Rashid Rida during World War I

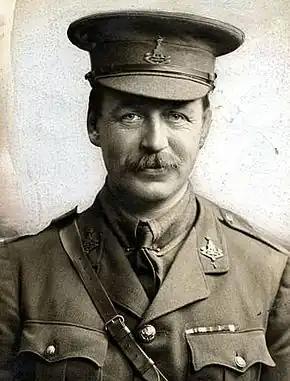
Colonel Mark Sykes

As the world war escalated, tensions and mutual hostilities between Rida and British officials deepened. More and more inflammatory articles were becoming published through Rida's "Al-Manar" , to which the British responded by censoring the magazine. In July 1915, Rida engaged in direct talks with the Assistant secretary of the British War Cabinet, Mark Sykes, outlining his vision of a sovereign pan-Islamic state. He argued that the era of Turkish domination of Muslims had ended and said that the time for an Islamic Caliphate led by Arab Muslims has approached. Rida's proposed pan-Arab Caliphate consisted of the Arabian Peninsula and extended north up to the Anatolian boundary of Marash-Diarbakr-Zakho-Ruwanduz. During the meeting, Sykes hinted the likelihood of distributing the area to the Allied imperial powers. Outraged by the suggestion, Rida threatened Sykes with the spectre of large-scale Jihadist uprisings across the British empire. If the British made any moves to disrupt efforts to establish the Pan-Islamic Caliphate, Rida warned of an enduring challenge from an Islamic-German Axis against the British empire. Rida bluntly stated that Islamic power would be expanded to subvert Christian influence as much as possible and stated to Sykes that Britain feared the Islamic World precisely due to its capability. The encounter ended on a rough note and a few months later, Sykes depicted Rida as a dangerous zealot in his official reports, writing:"[Rashid Rida] is a leader of Pan-Arab and Pan-Islamic thought. In conversation he talks much as he writes. He is a hard uncompromising fanatical Moslem, the mainspring of whose ideas is the desire to eliminate Christian influence and to make Islam a political power in as wide a field as possible... He resolutely refused to entertain any idea of control or advisers with executive authority of any kind. He held that the Arabs were more intelligent than Turks and that they could easily manage their own affairs; no argument would move him on this point;.. his ideas coincide with those of a considerable number of the Arab "Ulema". It will be seen that it is quite impossible to come to any understanding with people who hold such views, and "it may be suggested that against such a party force is the only argument that they can understand""